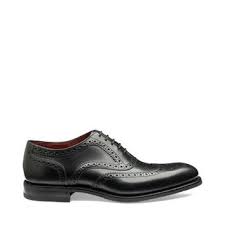
Label: Brogue